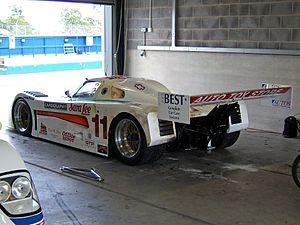
Spice Engineering fut une écurie de sport automobile fondée en 1980 par les frères Gordon Spice et Derek Spice. La structure devient constructeur de Sport-prototypes à partir de 1986 et remporte plusieurs titres en Championnat du monde des voitures de sport et Championnat IMSA GT. L'écurie disparait en 1994 suite à sa faillite.